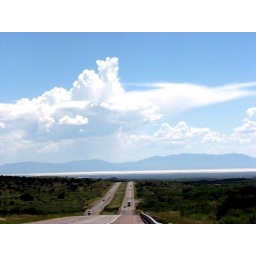
This is a mountain loop road around the Capitan Moutains, NW of Roswell.